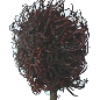
Label: Rambutan 1